University of Florida Marston Science Library

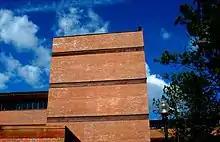
Marston Science Library exterior

The Marston Science Library was named for the seventh president of the University of Florida, Robert Q. Marston, who served from 1974 to 1984. Marston was a medical doctor, research scientist and Rhodes Scholar, who previously served as the dean of the University of Mississippi School of Medicine (1961–1965) and the director of the National Institutes of Health (1968–1973).